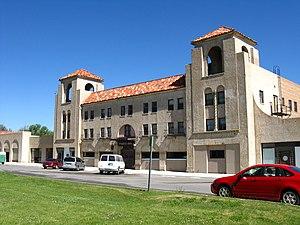
Sinclair est une municipalité américaine située dans le comté de Carbon au Wyoming.